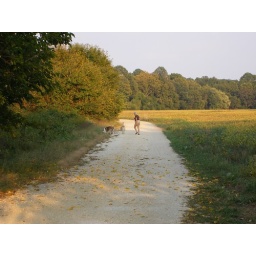
Mom is walking Logan along the back road near their house